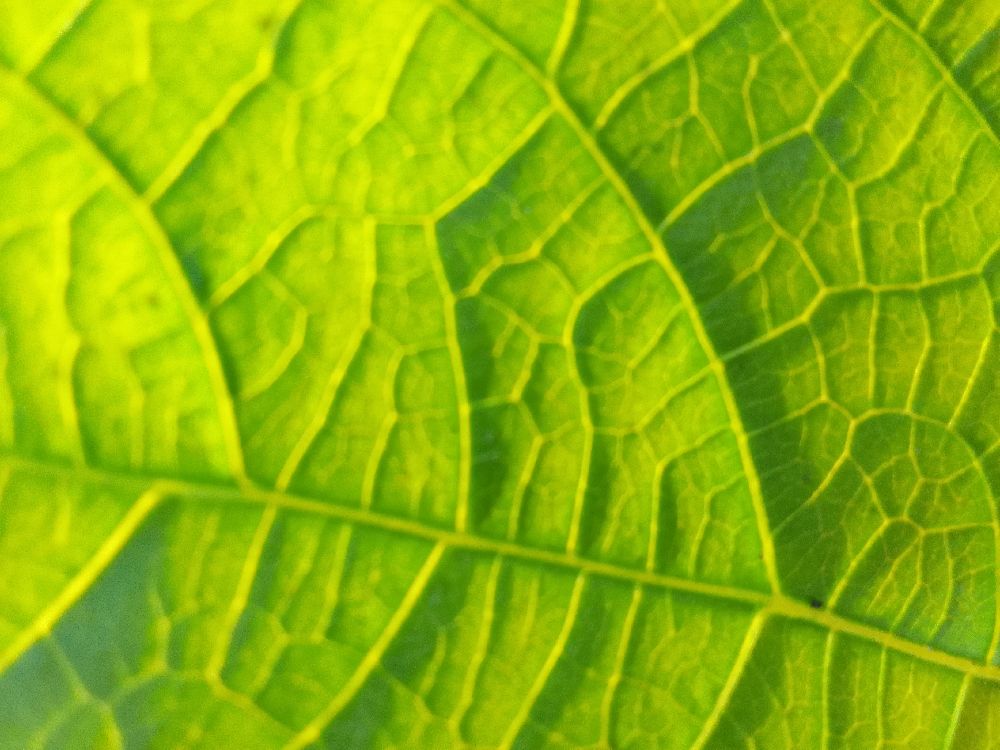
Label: healthy